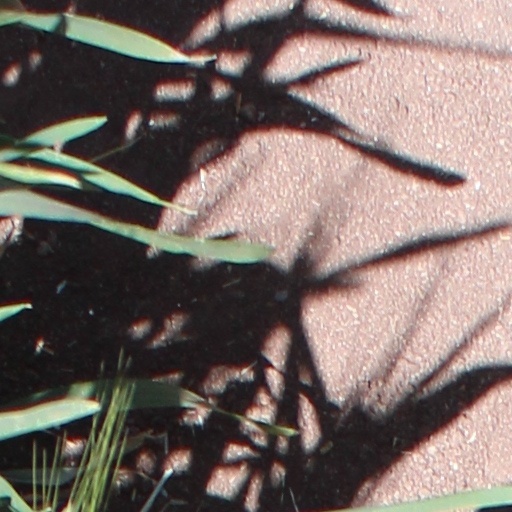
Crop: wheat